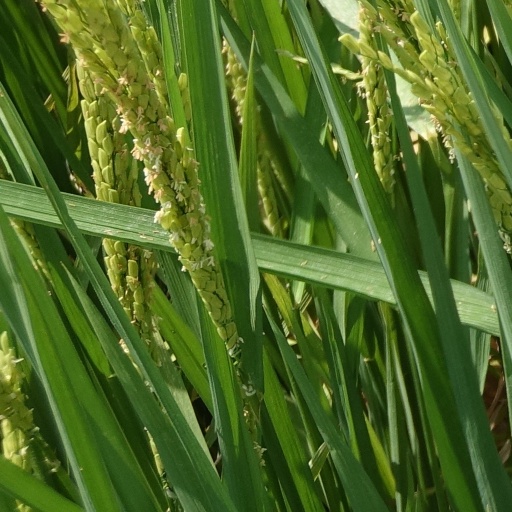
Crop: rice